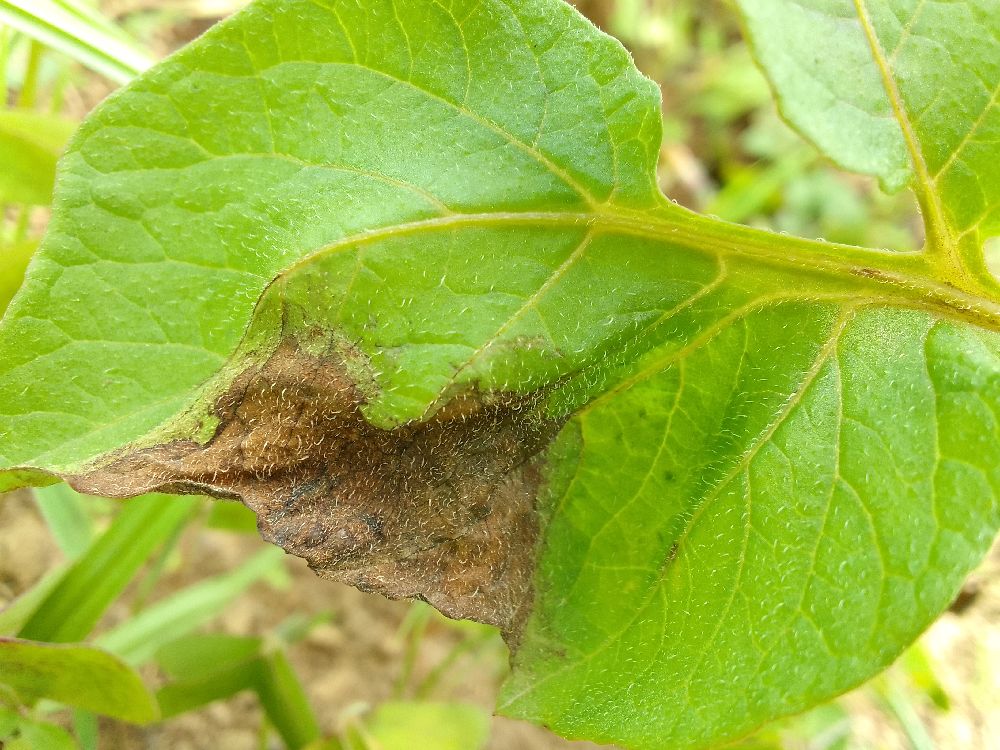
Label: Late blight